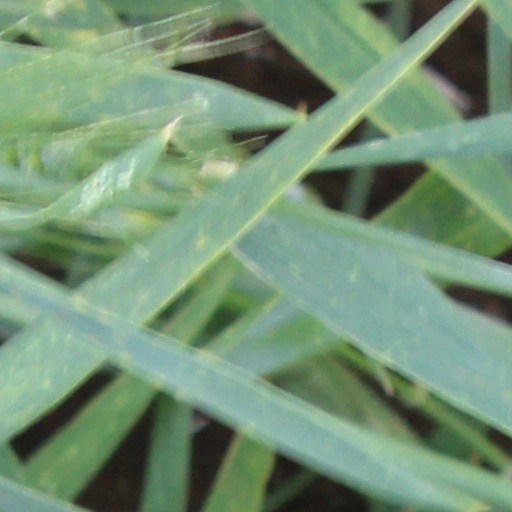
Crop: wheat